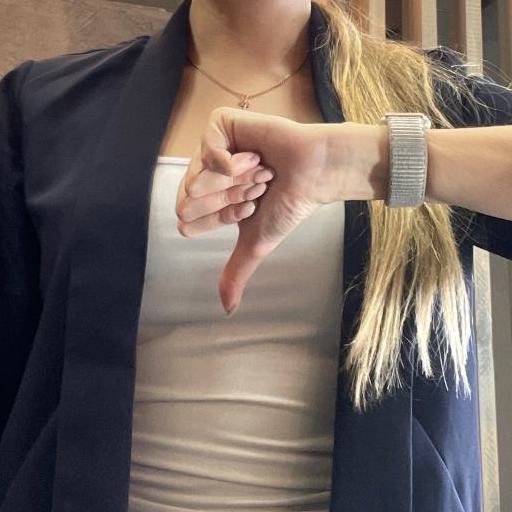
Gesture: dislike